Markham Street, Toronto

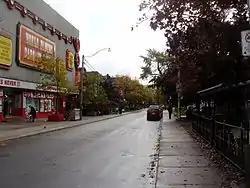
The former Honest Ed's and Victorian homes in Mirvish Village

Mirvish Village is a commercial enclave on Markham Street that runs one block south of Bloor Street. It has changed radically since 2018. Five apartment towers and a parkette are now under construction by Westbank Corp. Along this stretch, former homes that were once converted to art-related uses, retail, or restaurants have been demolished with facades preserved. Also gone is the Toronto landmark Honest Ed's department store which owned the former homes. The business dominated the Bloor St intersection from Markham Street to Bathurst Street from 1948-2016.